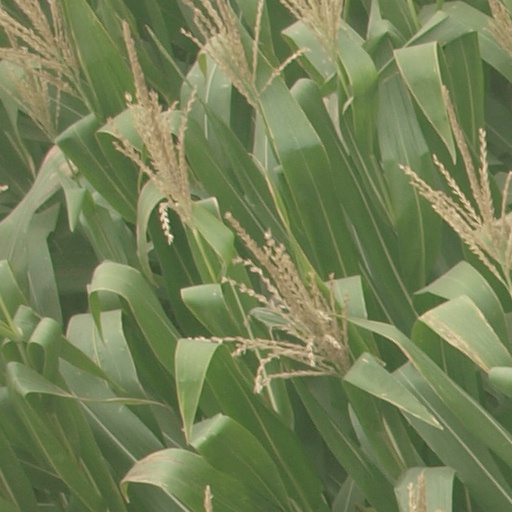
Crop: maize; corn